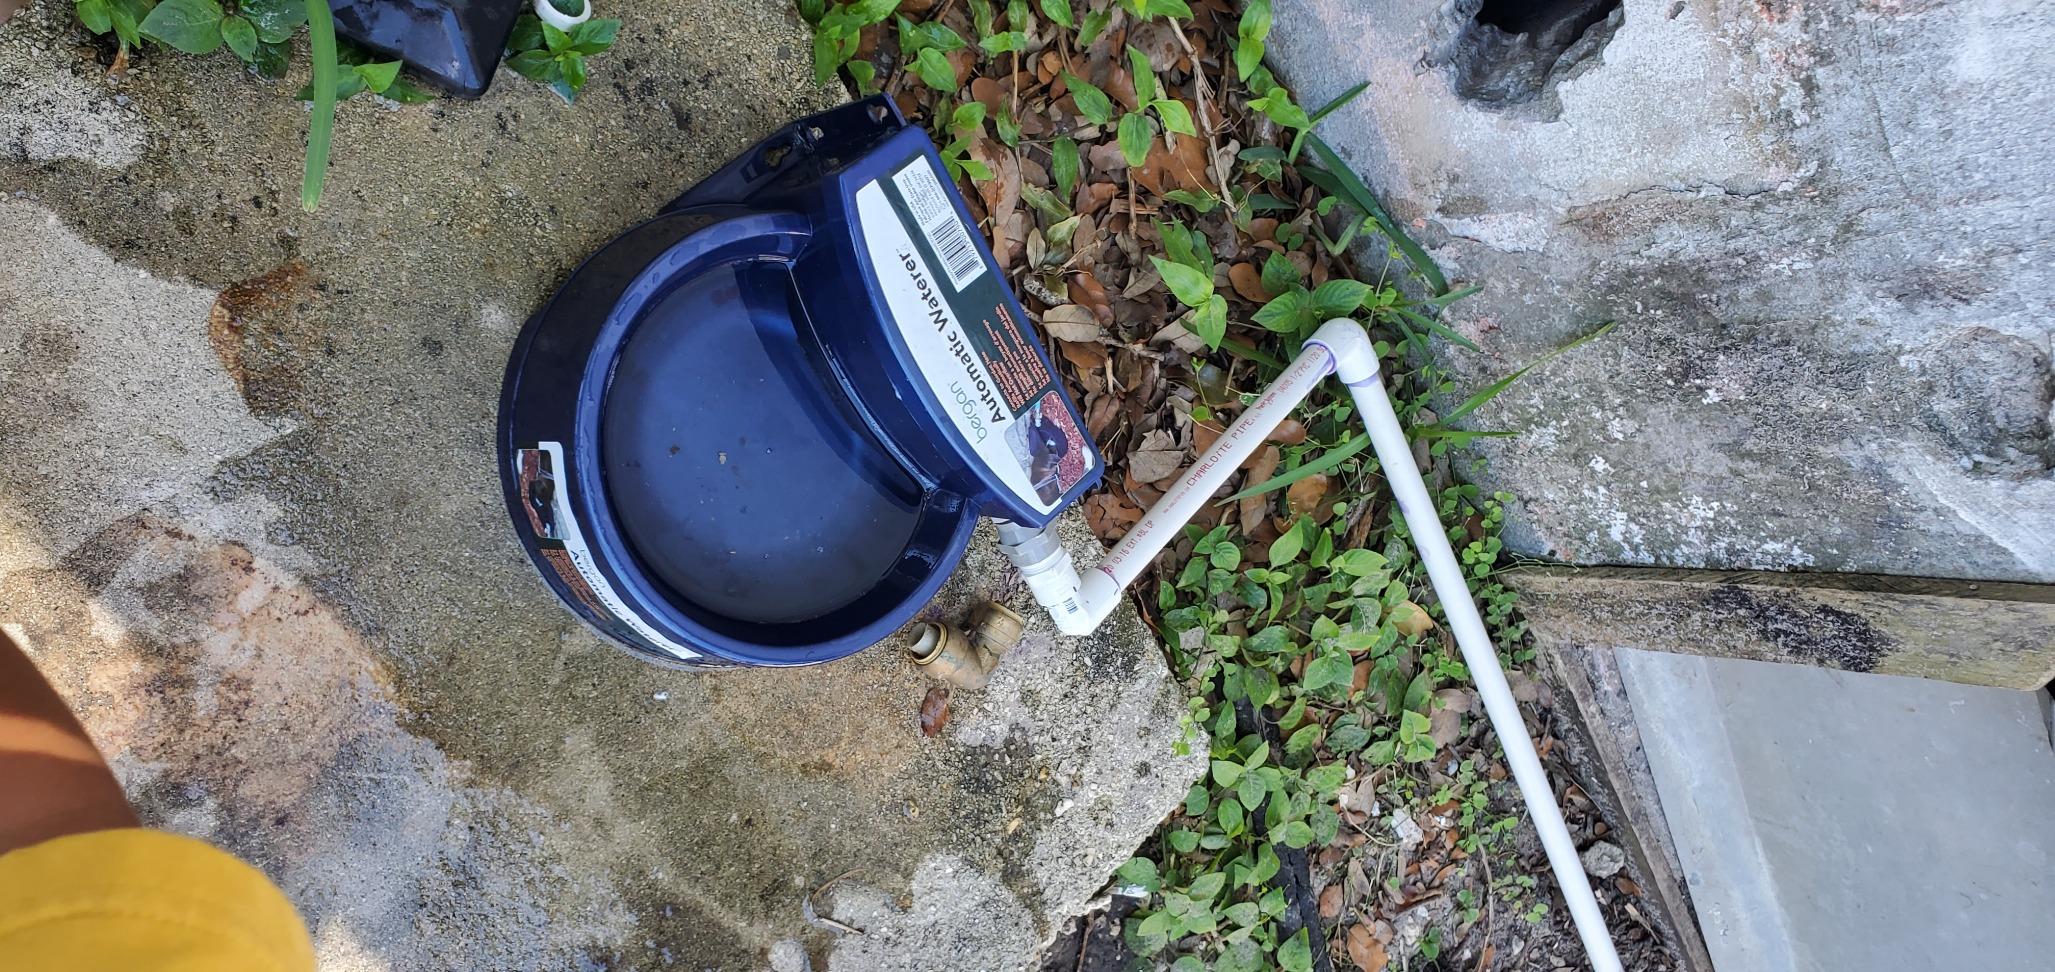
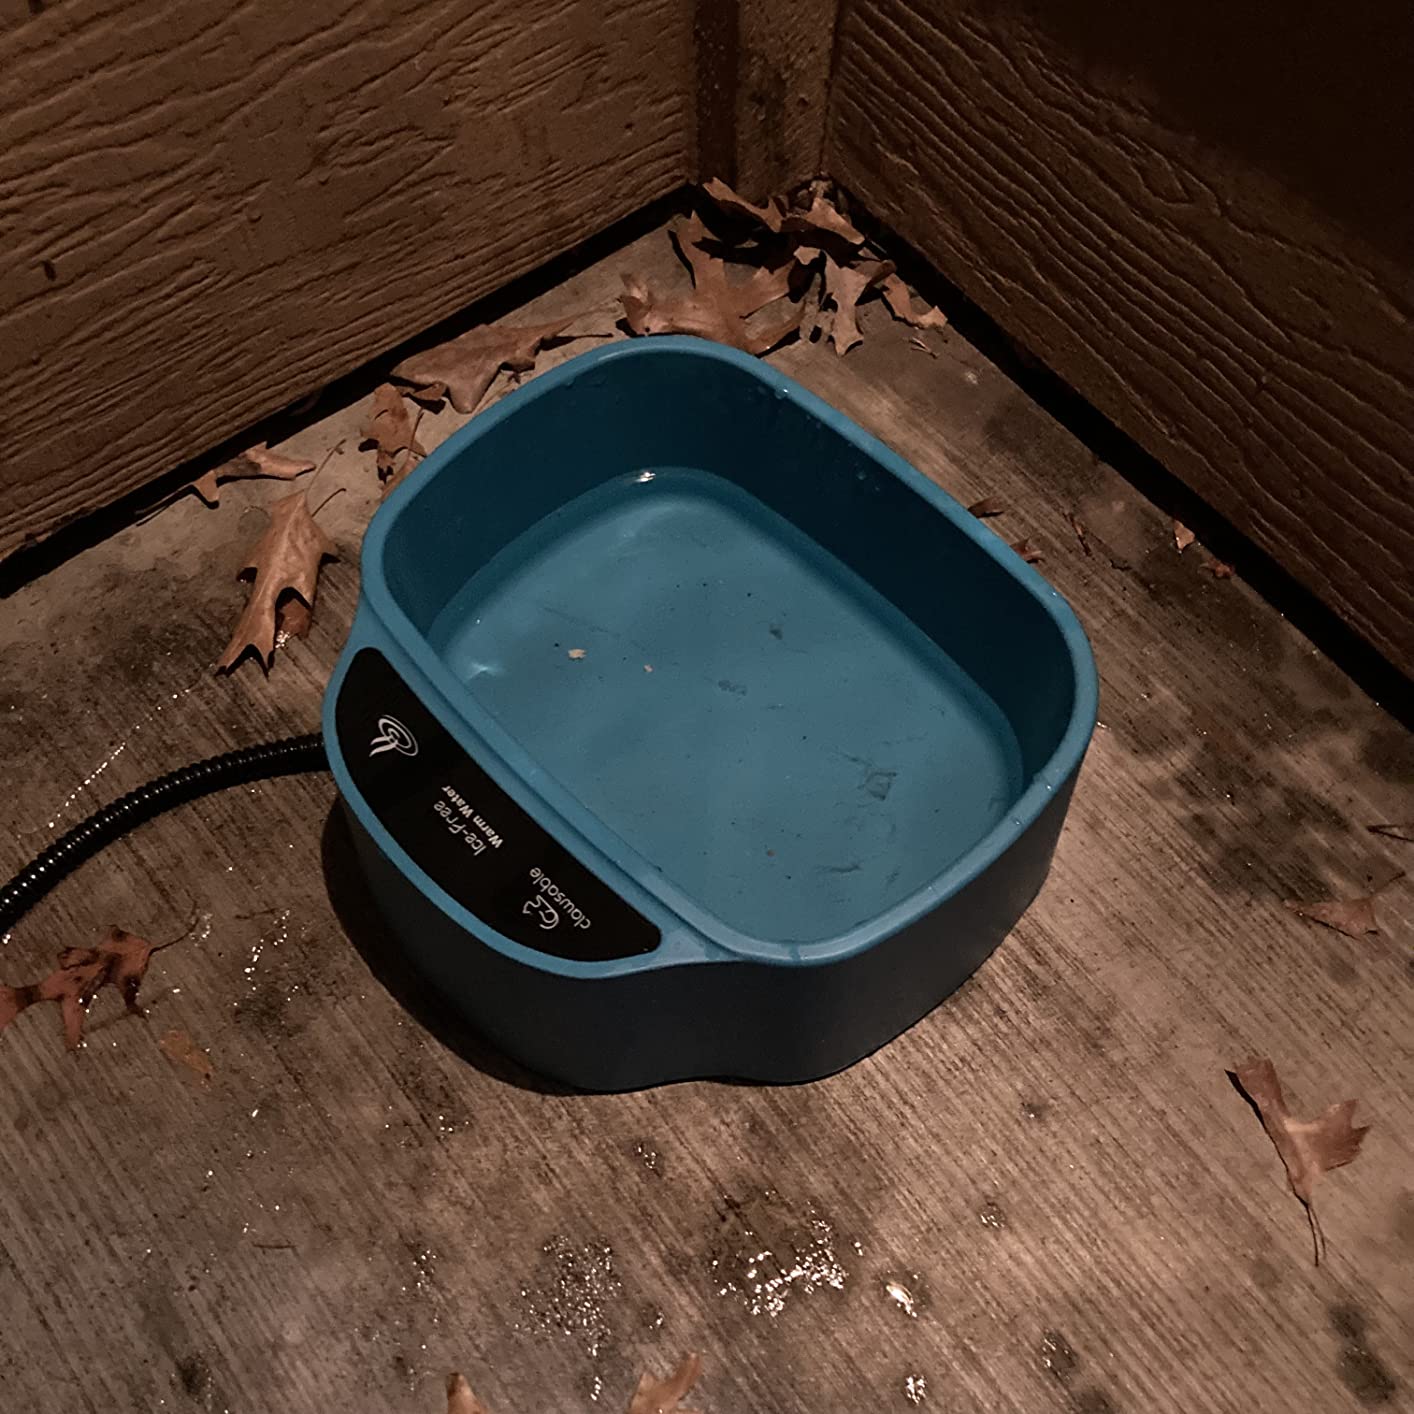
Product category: items_bowl
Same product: no